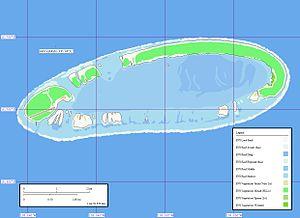
Vahitahi ou Vaitake est un atoll situé dans les îles Tuamotu en Polynésie française. Il est administrativement rattaché à la commune de Nukutavake.